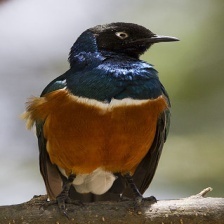
Species: SUPERB STARLING
Scientific name: LAMPROTORNIS SUPERBUS